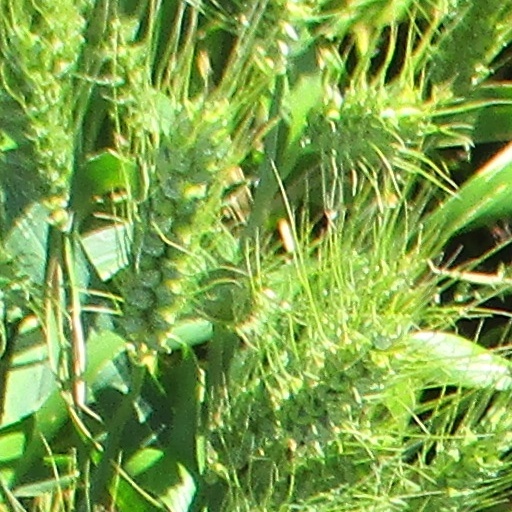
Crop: wheat